Wilhelm Busch

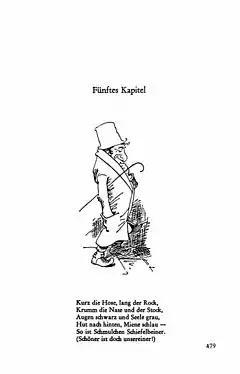
Preface of the fifth chapter of "Plisch und Plum"

Many of Busch's couplets, part of contemporary common usage, give the impression of weighty wisdom, but in his hands become only apparent truths, hypocrisy, or platitudes. His use of onomatopoeia is a characteristic of his work: "Allez-oop-da" — Max and Moritz steal fried chickens with a fishing rod down a chimney — "reeker-rawker"; "at the plank from bank to bank"; "rickle-rackle", "hear the millstones grind and crackle"; and "tinkly-clinket" as Eric the cat rips a chandelier from a ceiling in "Helen Who Couldn't Help It". Busch uses names he gives characters to describe their personality. "Studiosus Döppe" (Young Bumbel) has little mental ability; "Sauerbrots" (Sourdough) would not be of a cheerful disposition; and "Förster Knarrtje" (Forester Knarrtje) could hardly be a socialite.